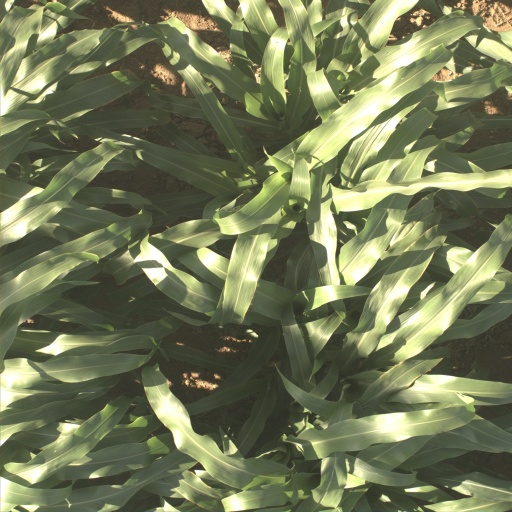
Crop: sorghum